Maritime history of the United States (1776–1799)

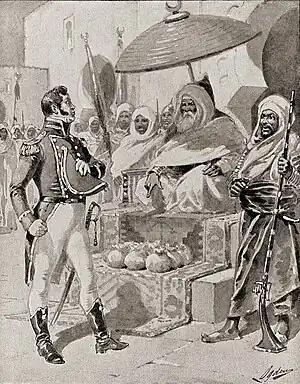
Captain William Bainbridge paying tribute to the Dey.

In 1785, when the "Dey" of Algiers took two American ships hostage and demanded US$60,000 in ransom for their crews. Then-ambassador to France Thomas Jefferson argued that conceding the ransom would only encourage more attacks. His objections fell on the deaf ears of an inexperienced American government too riven with domestic discord to make a strong show of force overseas. The U.S. paid Algiers the ransom, and continued to pay up to $1 million per year over the next 15 years for the safe passage of American ships or the return of American hostages. Payments in ransom and tribute to the privateering states amounted to 20 percent of United States government annual revenues in 1800.